Blanch v. Koons

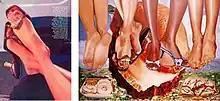
Blanch's original (left) and as reused in Koons's work (second pair of legs from left)

The "Easyfun-Ethereal" works were exhibited first at the Deutsche Guggenheim in Berlin during 2001, and later that year at the main Guggenheim in New York. While at the latter, Blanch decided to take a look despite not being particularly interested in Koons's work. When she saw legs in "Niagara", she was flattered at the artist's choice of her photo even though she had not granted permission or been notified. She did not consider suing him until a friend of hers who had encountered Koons at a party recounted the artist's fraught reaction when she had told him about it. Blanch realized that Koons had knowingly appropriated her image without asking, and brought suit alleging copyright infringement.